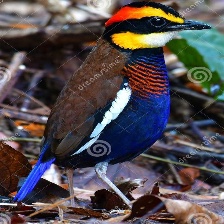
Species: BANDED PITA
Scientific name: HYDRORNIS GUAJANA